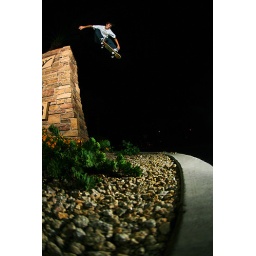
Brandon: Taildrop over rocks to street